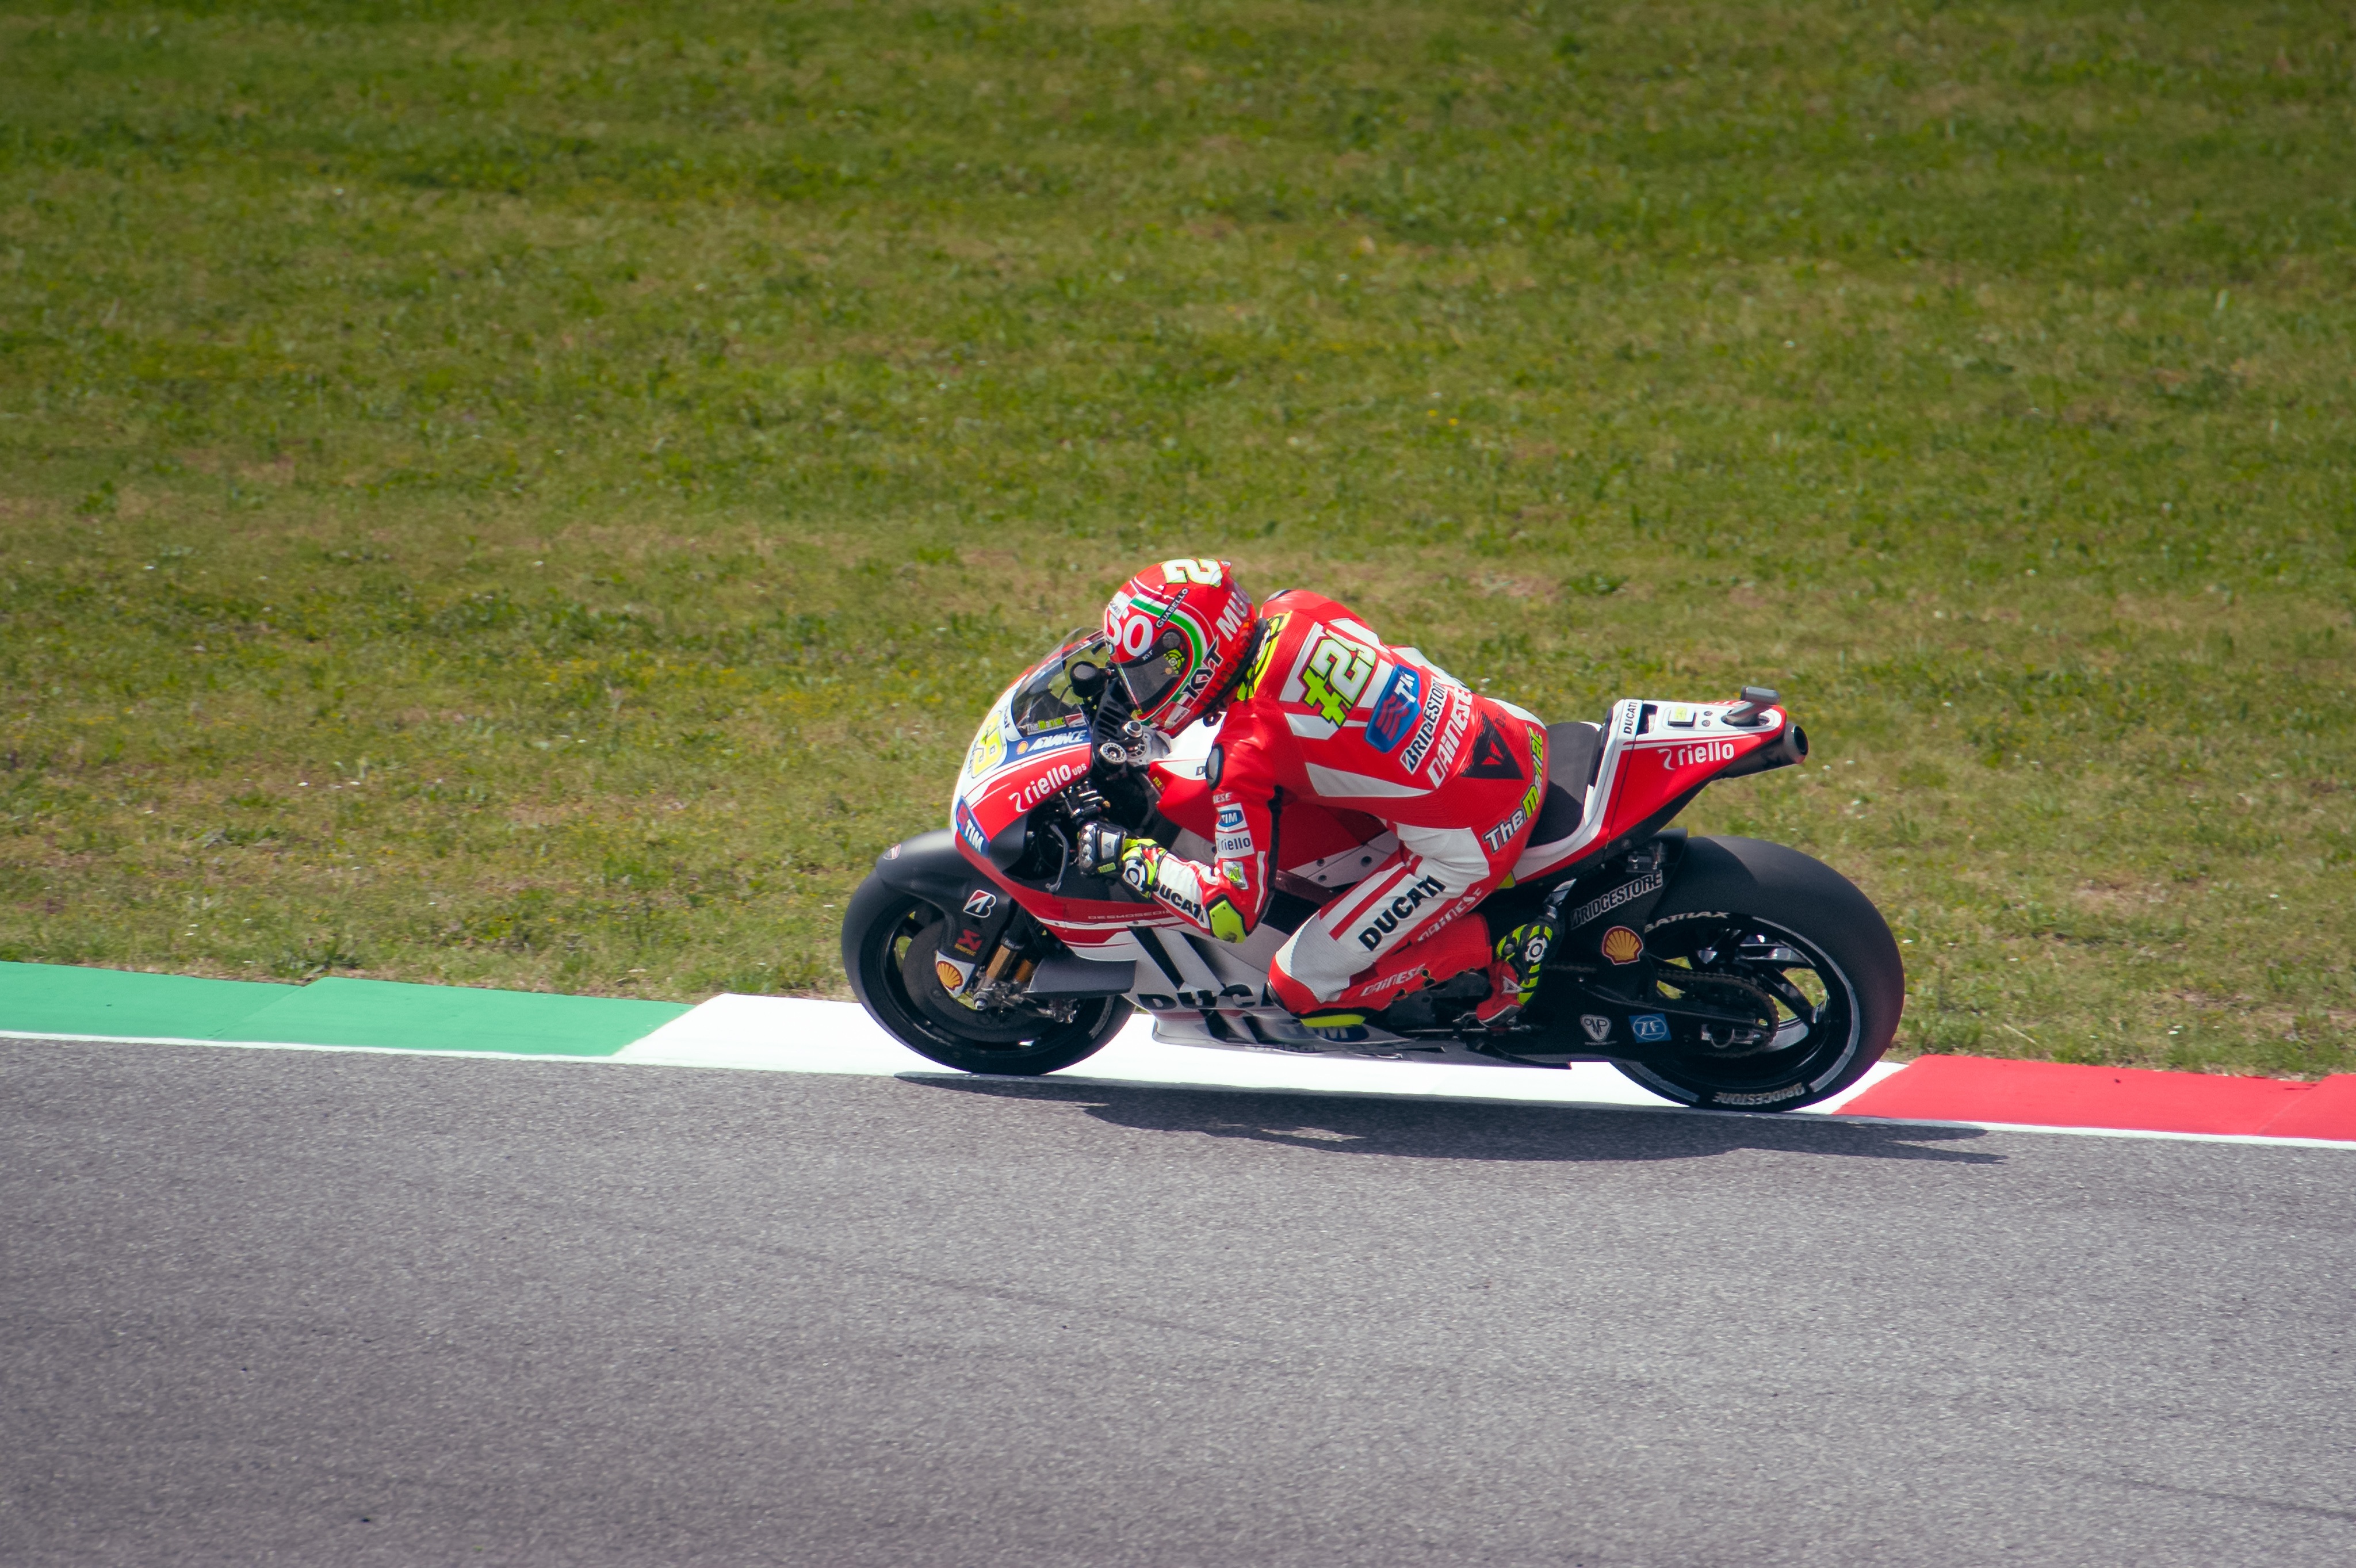
car, round, vehicle, motorcycle, race, sports, racing, race track, motorsport, sample, motorcycling, motogp, motosport, motorcycle racing, valentino, made in italy, mugello, iannone, duchies, road racing, automobile make, stunt performer, auto race, superbike racing, grand prix motorcycle racing, isle of man tt